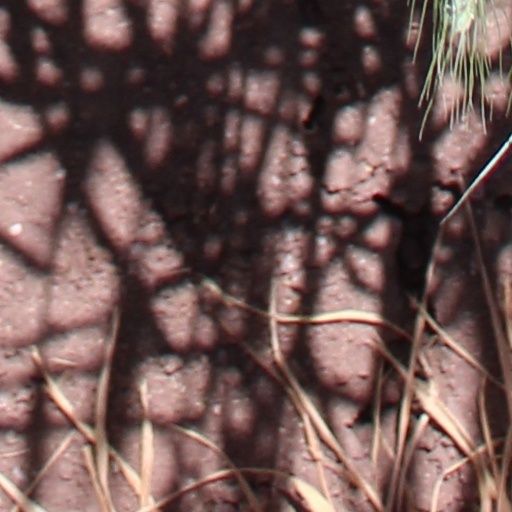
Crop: wheat